Roberta Vinci

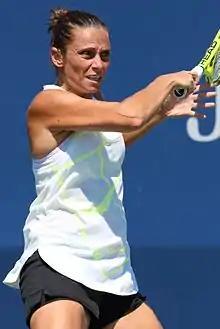
Vinci at the 2016 US Open

Roberta Vinci (born 18 February 1983) is an Italian former tennis player. In doubles tennis, she is a Career Grand Slam champion having won all major tournaments and reached the world No. 1 position. She also reached a career-high singles ranking of world No. 7, in May 2016. At 33 years and 4 days old, she became the oldest player ever to debut in the top 10.